Canadian Women's Open

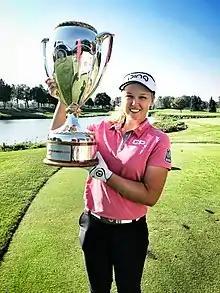
Brooke Henderson holding the trophy after her victory at the 2018 Canadian Women's Open

Winners when the event was a major, from 1979 to 2000